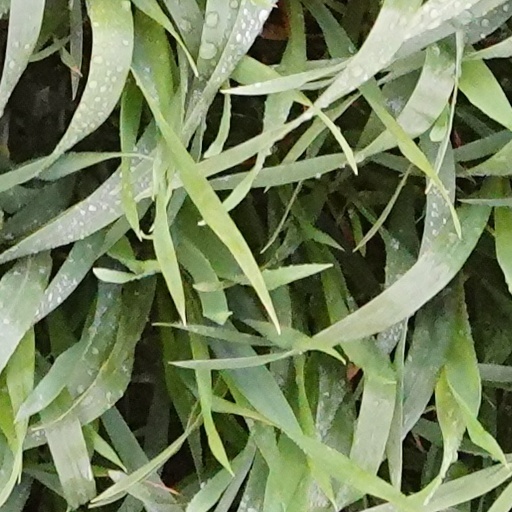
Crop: wheat